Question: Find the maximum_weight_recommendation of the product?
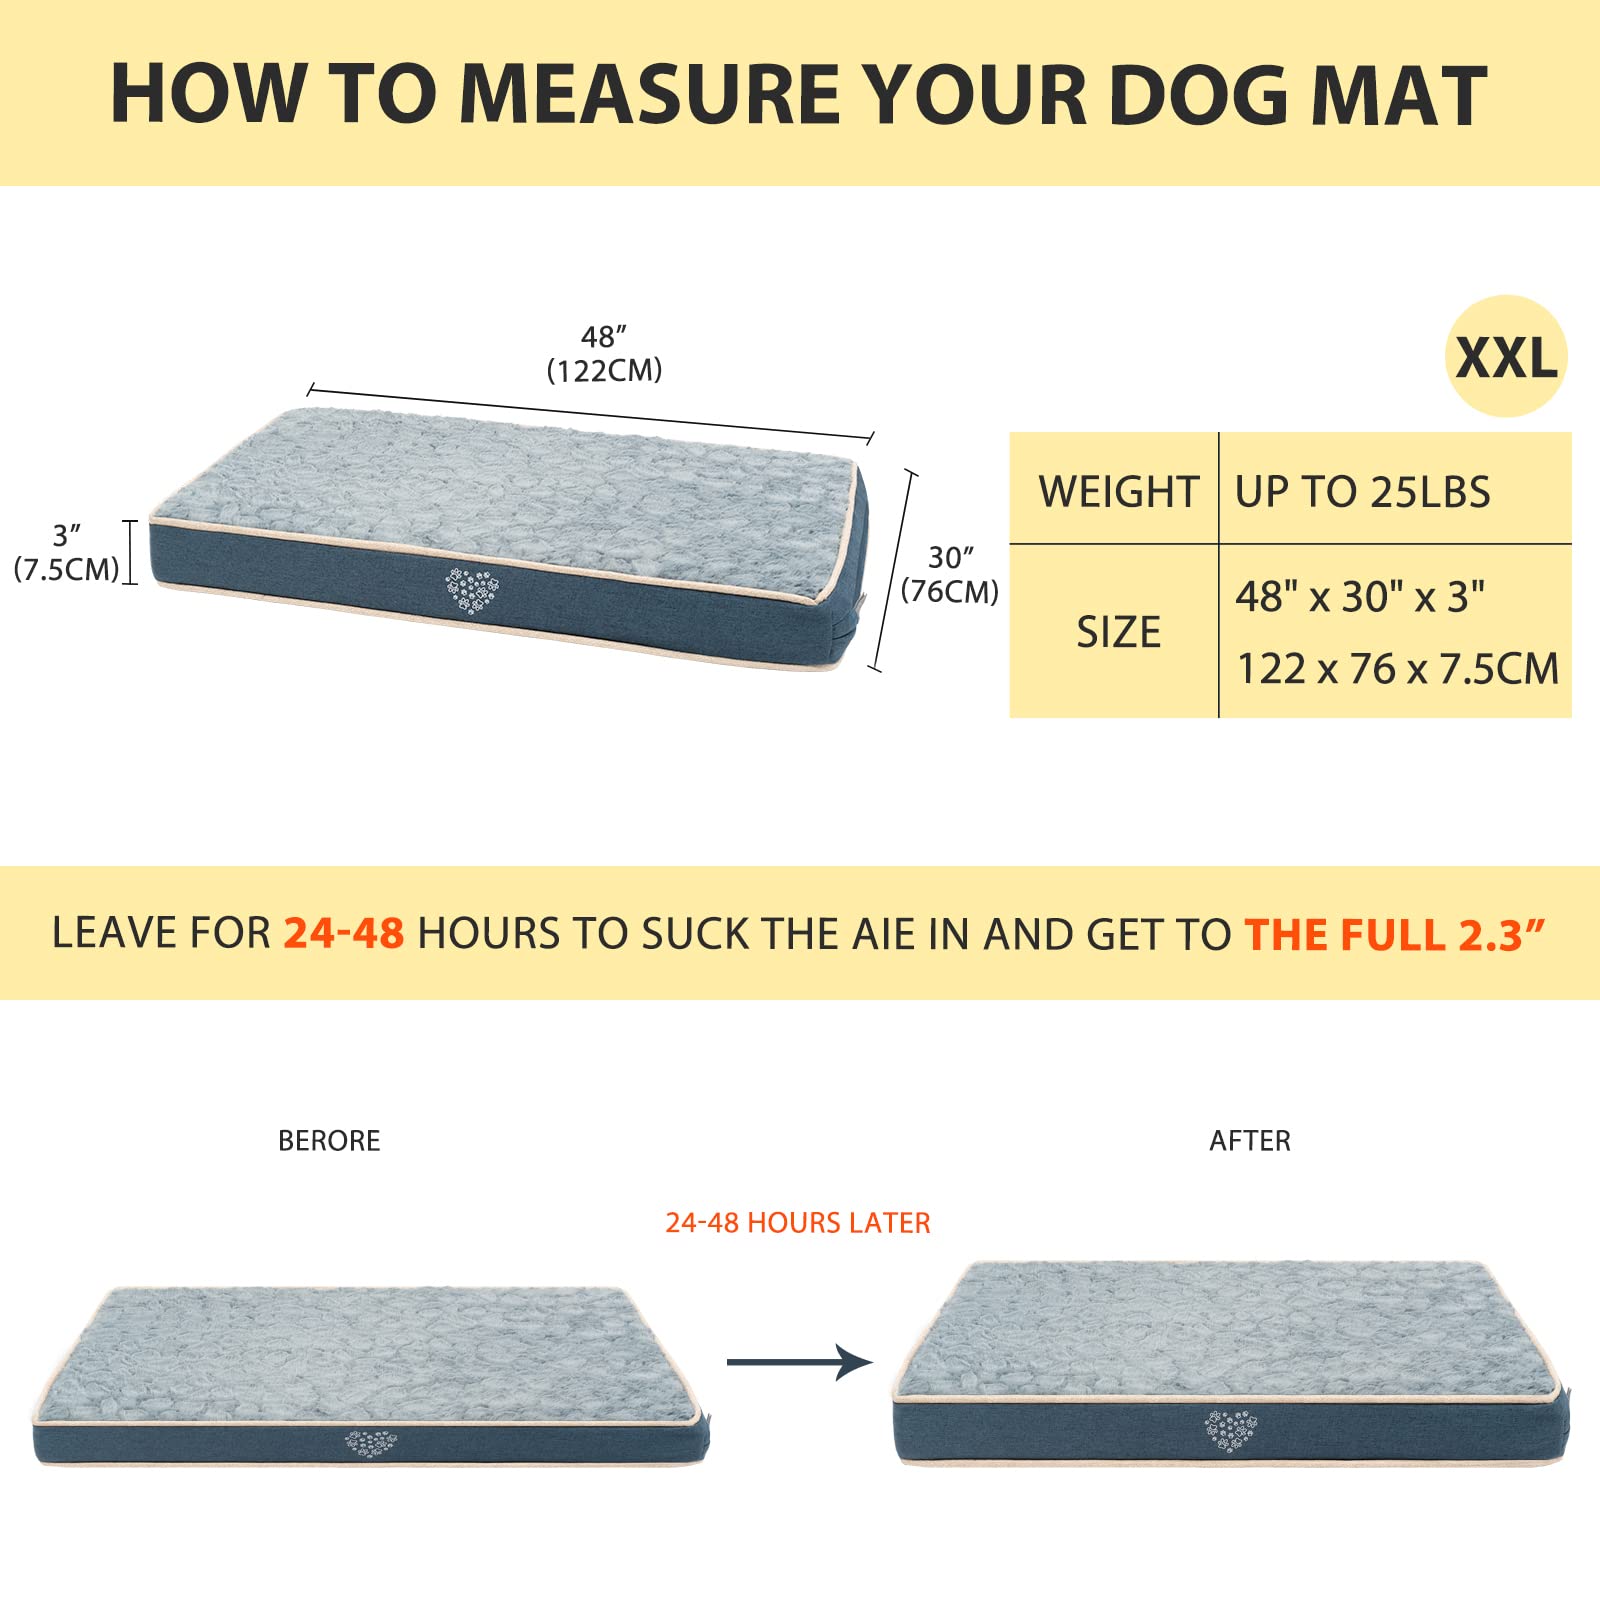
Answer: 25 pound